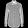
Label: Shirt